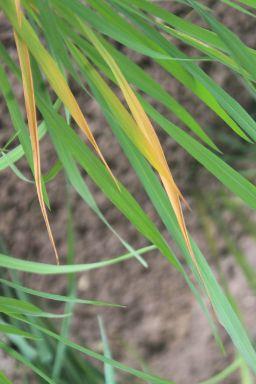
Disease: Tungro